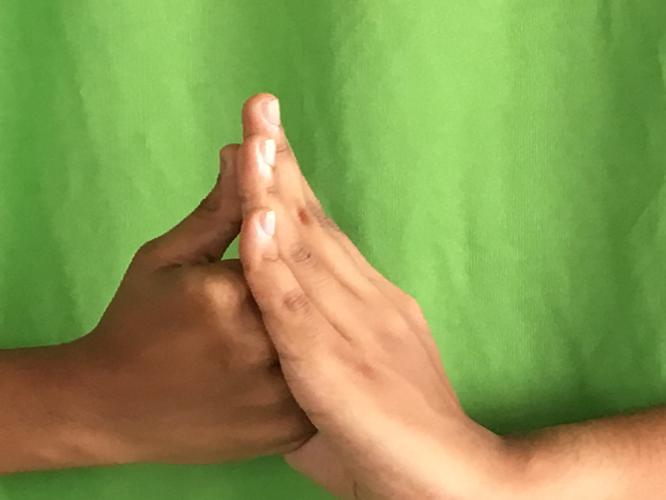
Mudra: Shanka
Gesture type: double_hand